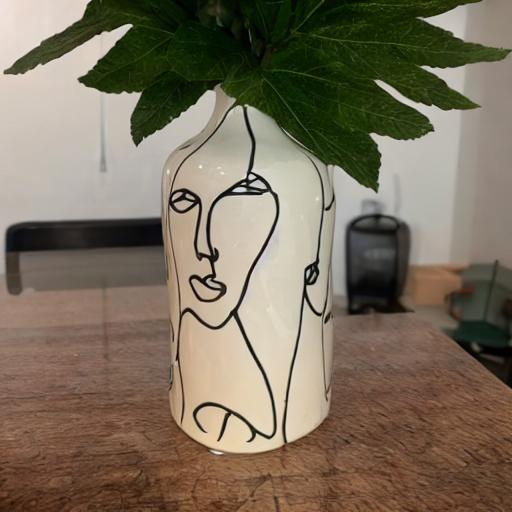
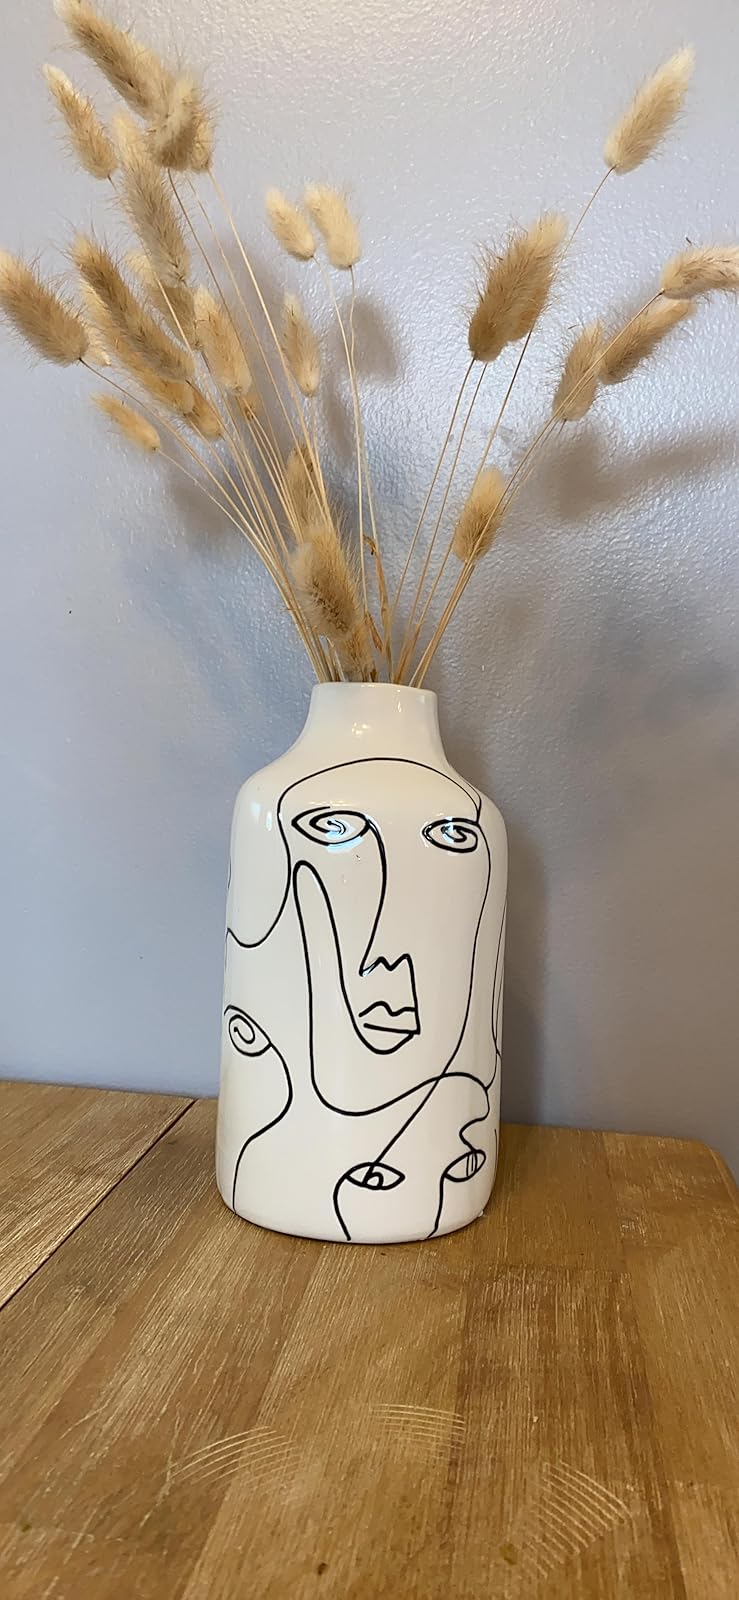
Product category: vase
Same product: no